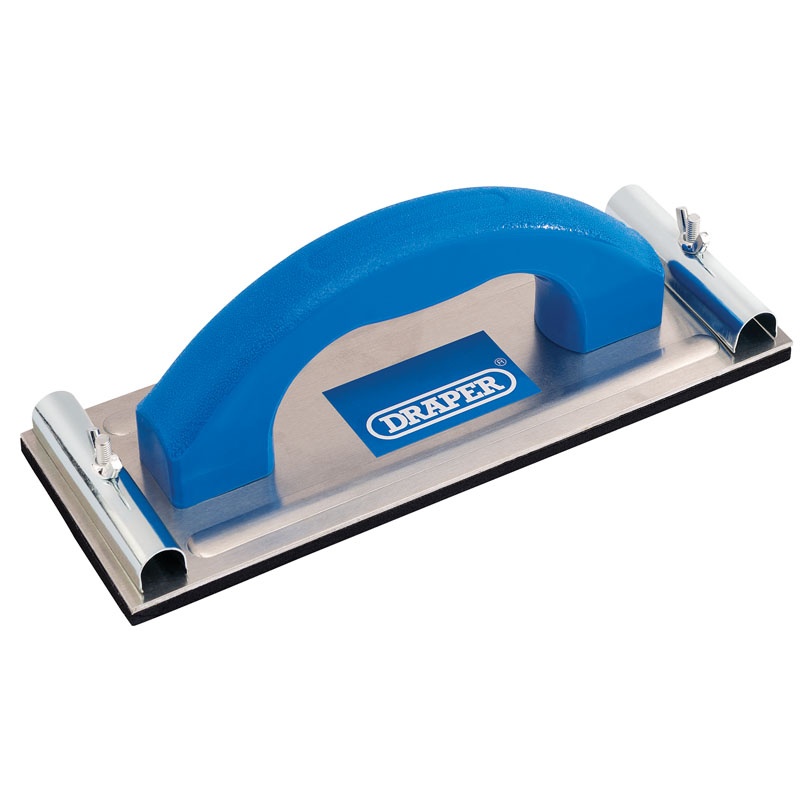
Draper Hand Sander - 1/2 Sheet DRA-26847
Draper Hand Sander - 1/2 Sheet DRA-26847 Aluminium, with heavy duty EVA base and polypropylene handle. Uses 1/2 sheet abrasive sheets (115 x 280mm). Display packed. Barcode: 5010559268474
Brand: Draper
Category: Hardware > Tools > Sanding Blocks